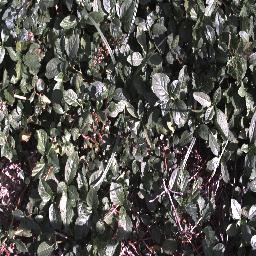
Label: negative